Church of St. Jaume

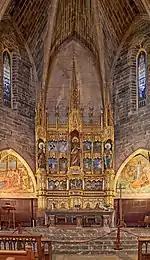
Main altar

The main altar piece was constructed over two periods, the stonemasonry is that of sculptor Llorenc Ferrer i Marti, the rest was made by Miquel Arcas. In the centre of the altarpiece is an image of Saint James, patron saint of Alcudia and the parish.